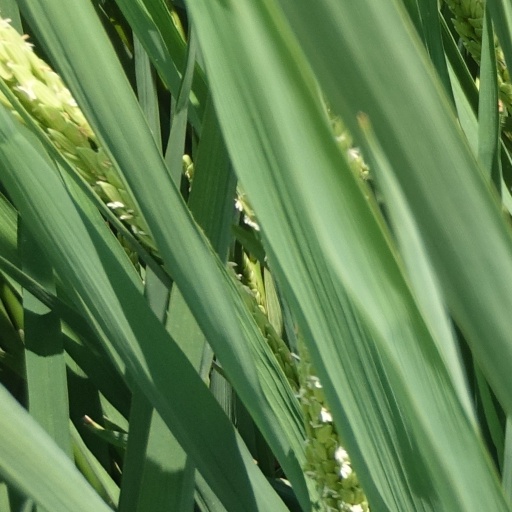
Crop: rice